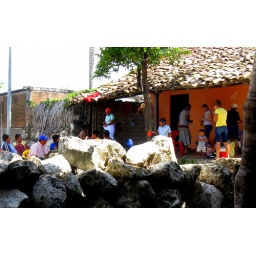
2008 - 03 - 22 - beach house in Centro Turistico on Lake Nicaragua